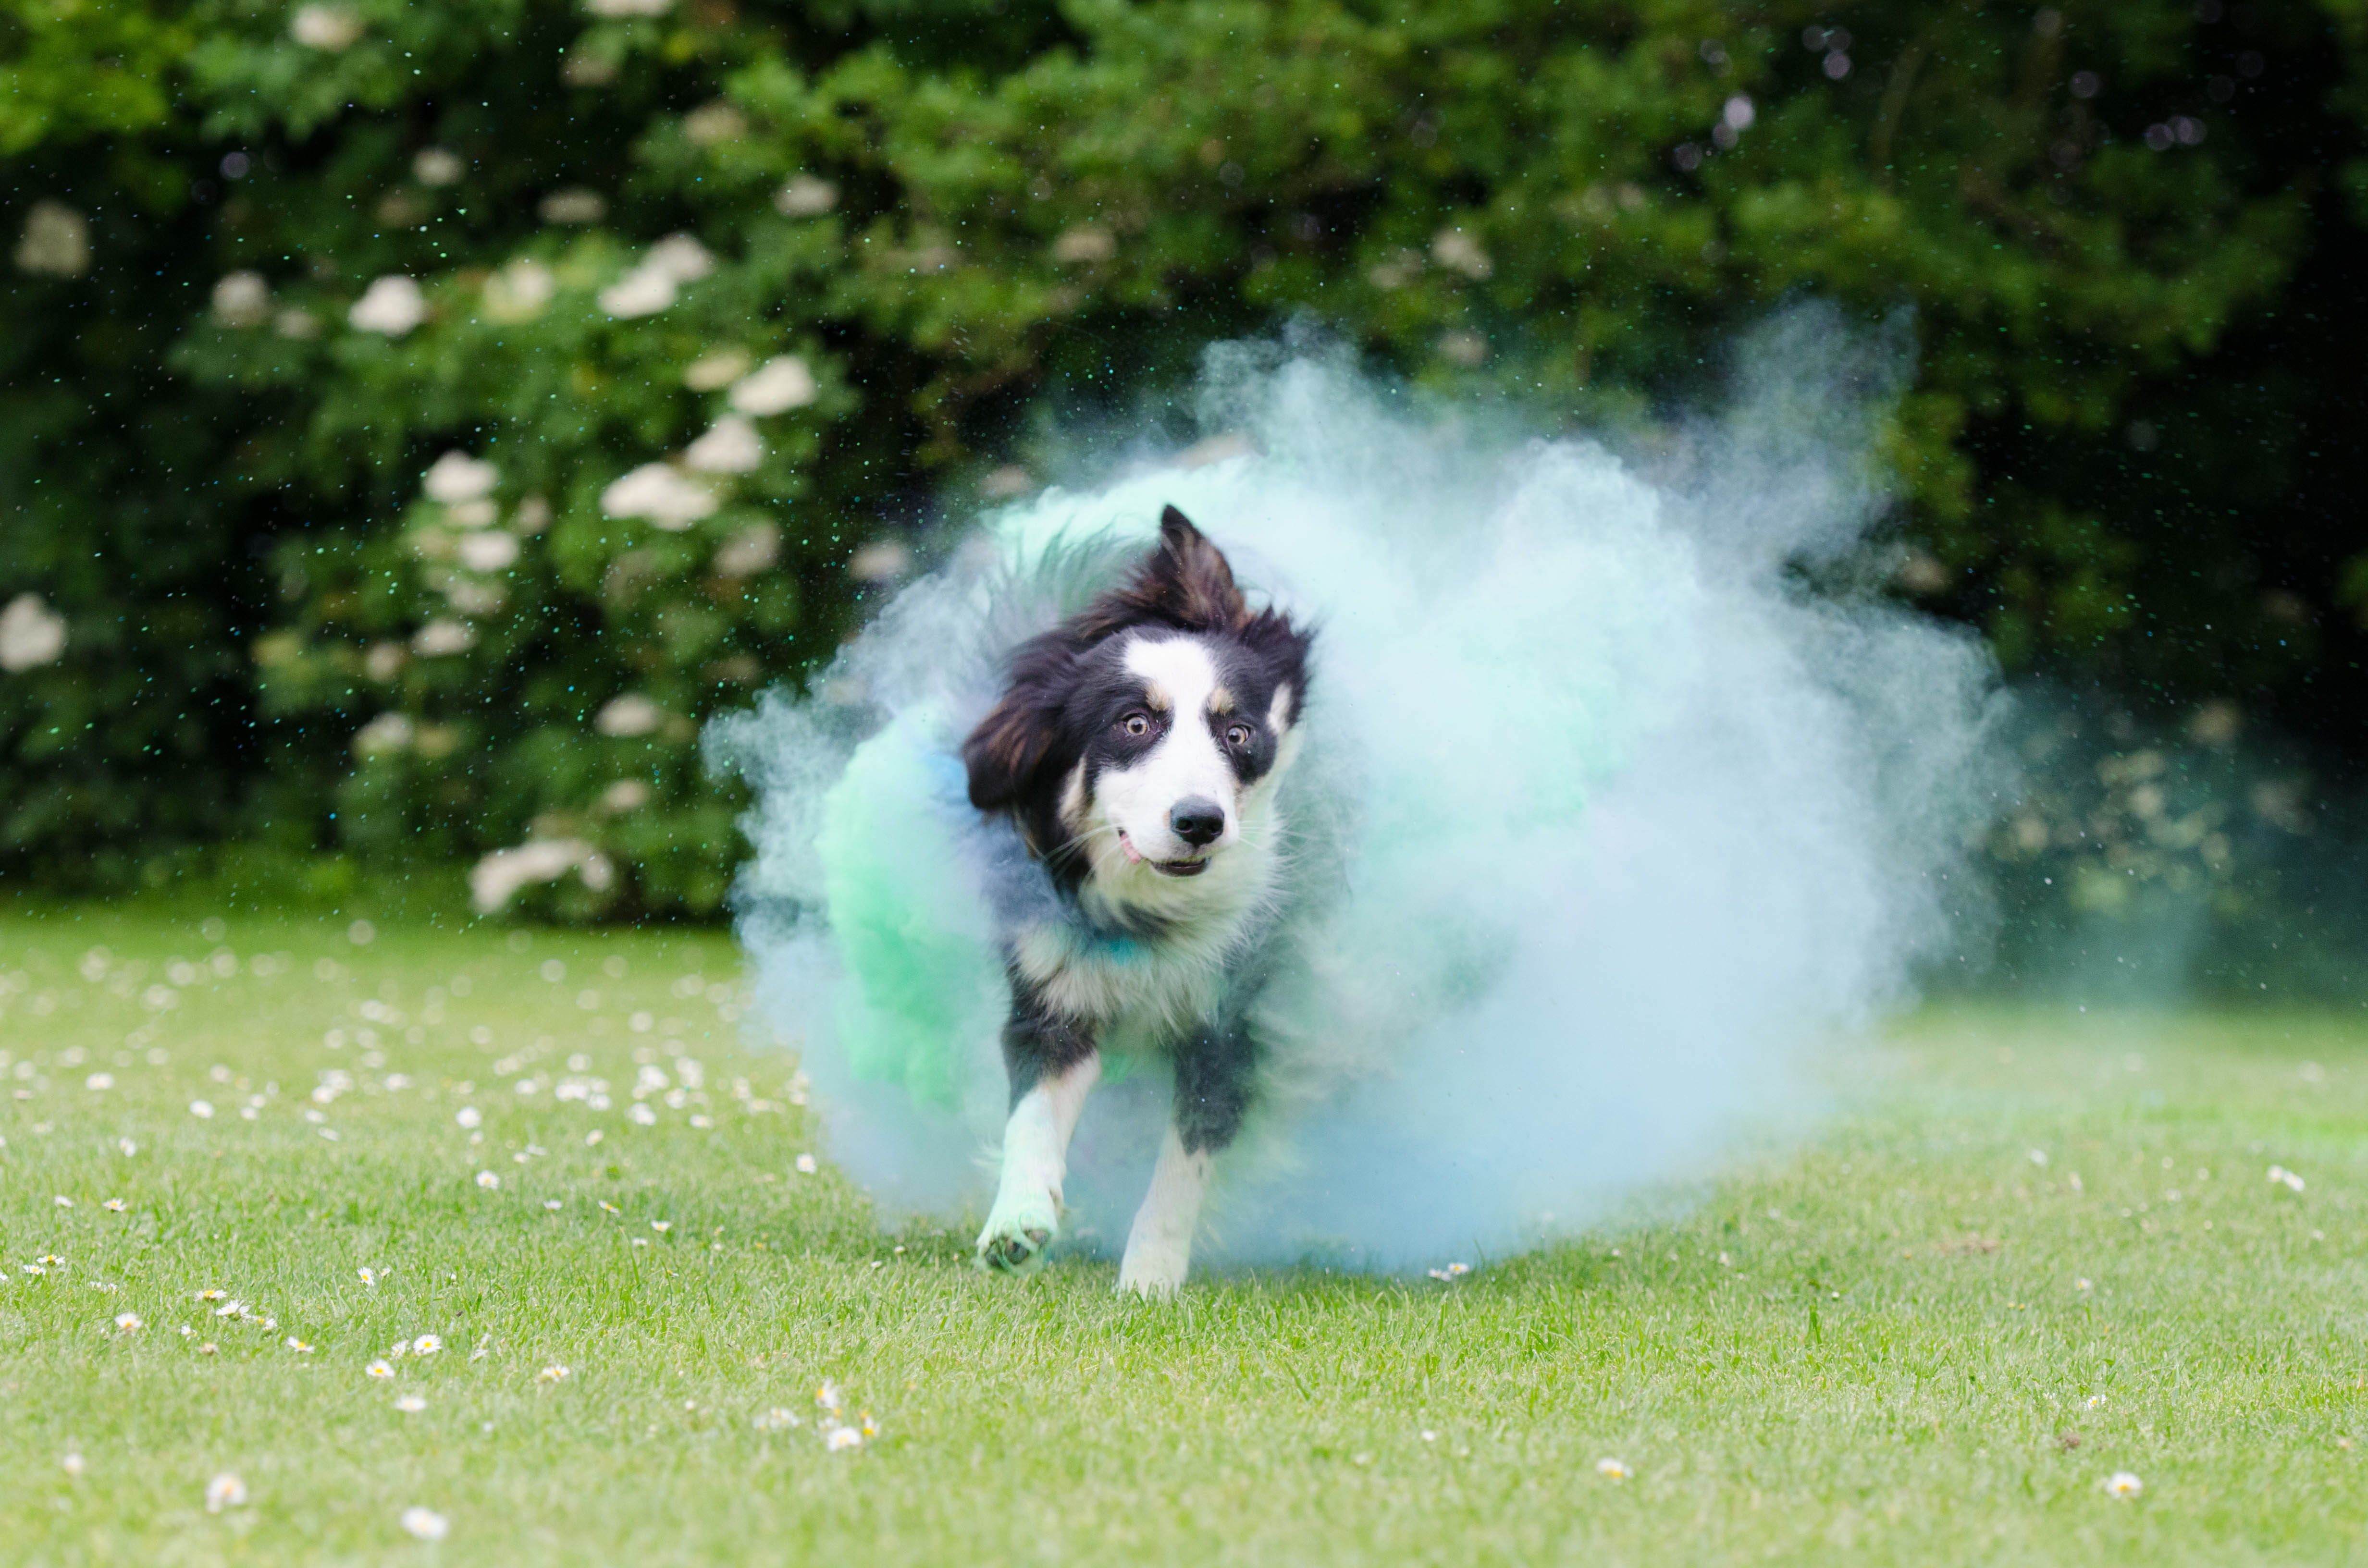
grass, fog, puppy, dog, color, mammal, blue, colorful, coloring, border collie, vertebrate, funny, british sheepdog, farbrausch, farbpulver, color mist, dog like mammal, holi colors, holi festival, festival of colours, holifestival, colour party, color powder, holipulver, holi solid colors, colour festival